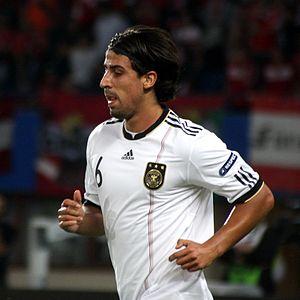
Sami Khedira, né le 4 avril 1987 à Stuttgart, est un footballeur international allemand possédant aussi la nationalité tunisienne, qui évolue au poste de milieu de terrain à la Juventus.